North Vancouver (district municipality)

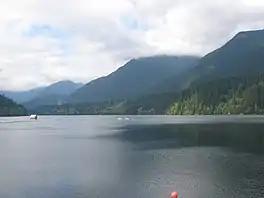
Capilano Lake.

The district has much in common with West Vancouver and the City of North Vancouver. Together, these three municipalities are commonly referred to as the North Shore. Most of the residents of the district live in single-family dwellings. Except for a few more historical areas, much of the development of the district has occurred since the 1950s. The City of North Vancouver has considerably higher commercial and residential density.